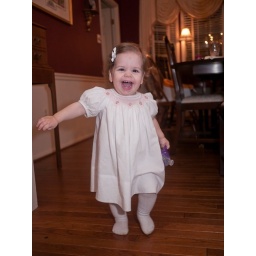
Leah had fun running around the circle of the ground floor.